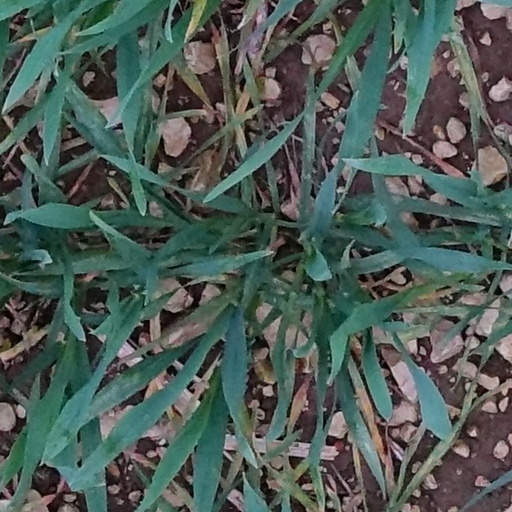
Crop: wheat